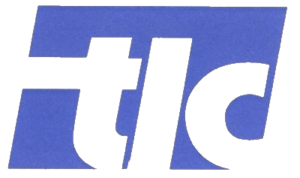
Logo de l'entreprise TLC
Azalys est le nom commercial du réseau de transport public de la Communauté d'agglomération de Blois, dans le département français de Loir-et-Cher. L'exploitation du réseau a été déléguée à Keolis Blois par Agglopolys.